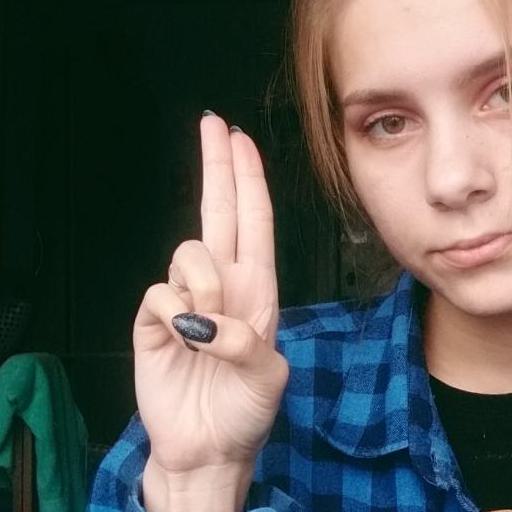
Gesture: two_up